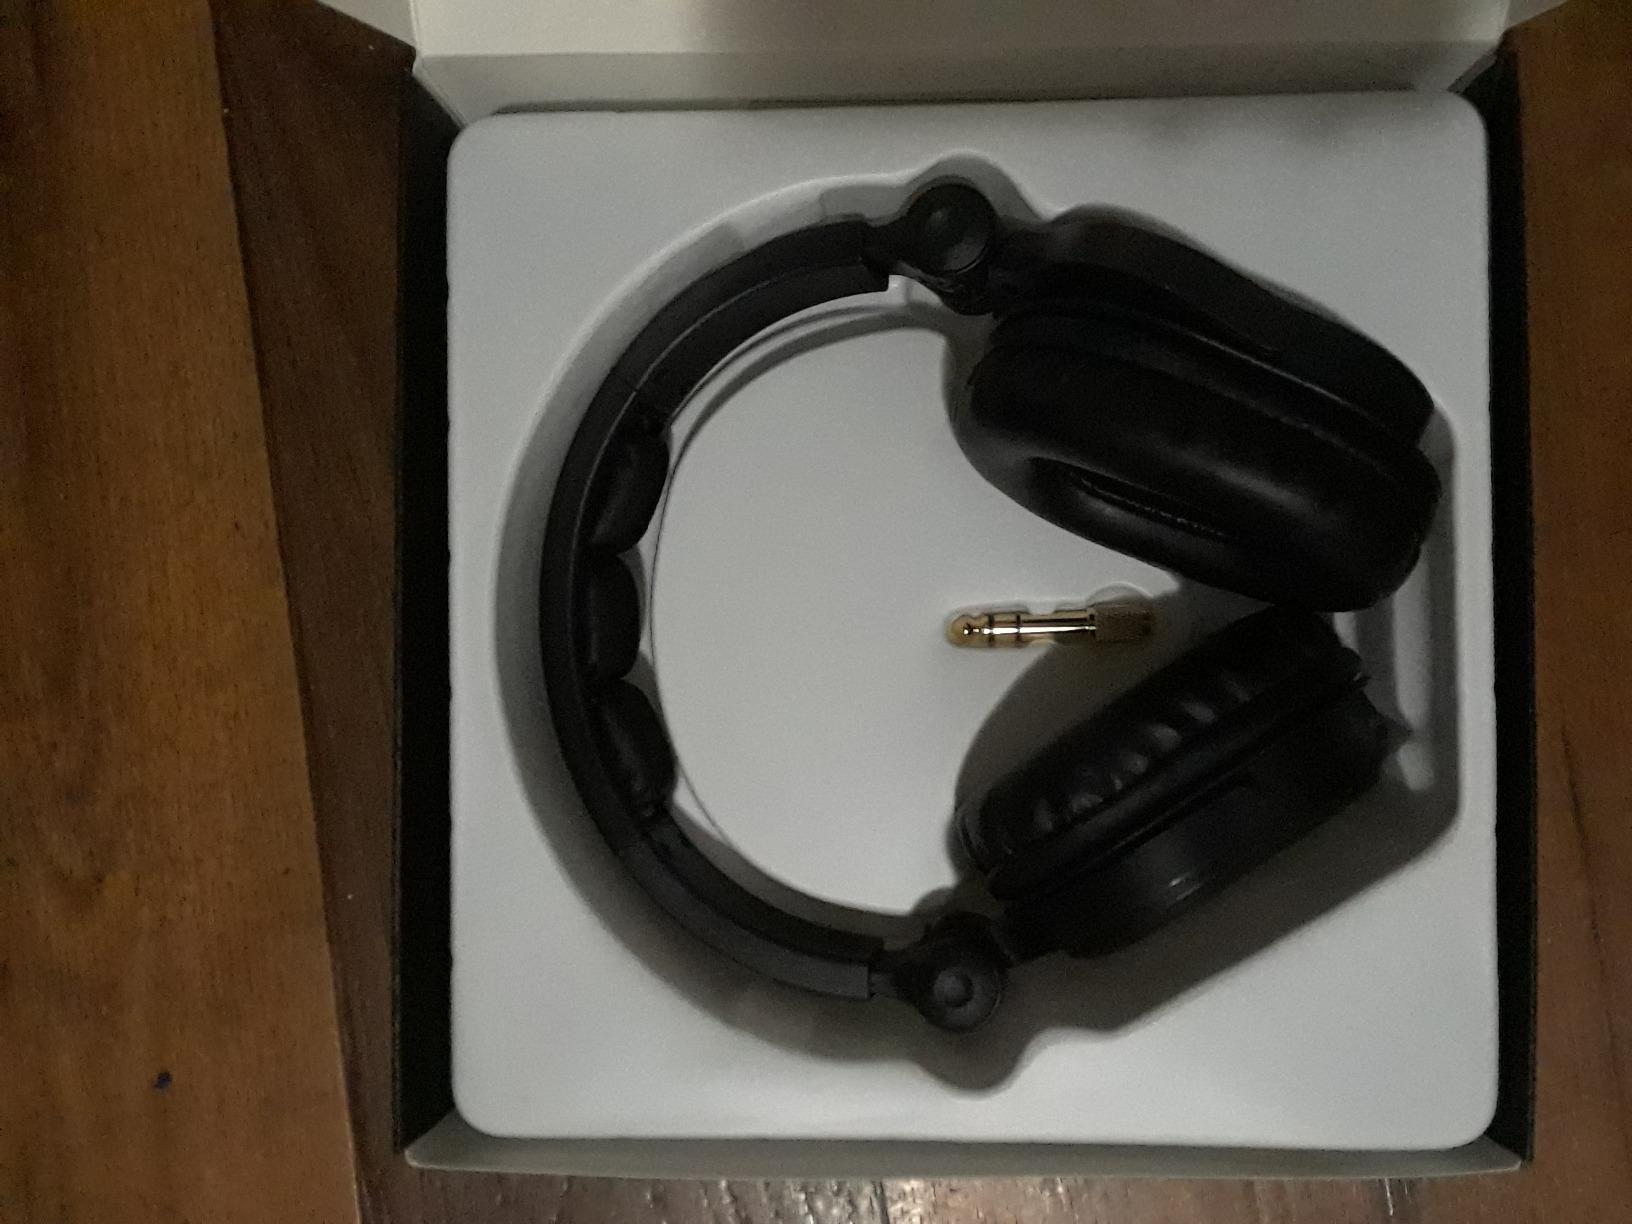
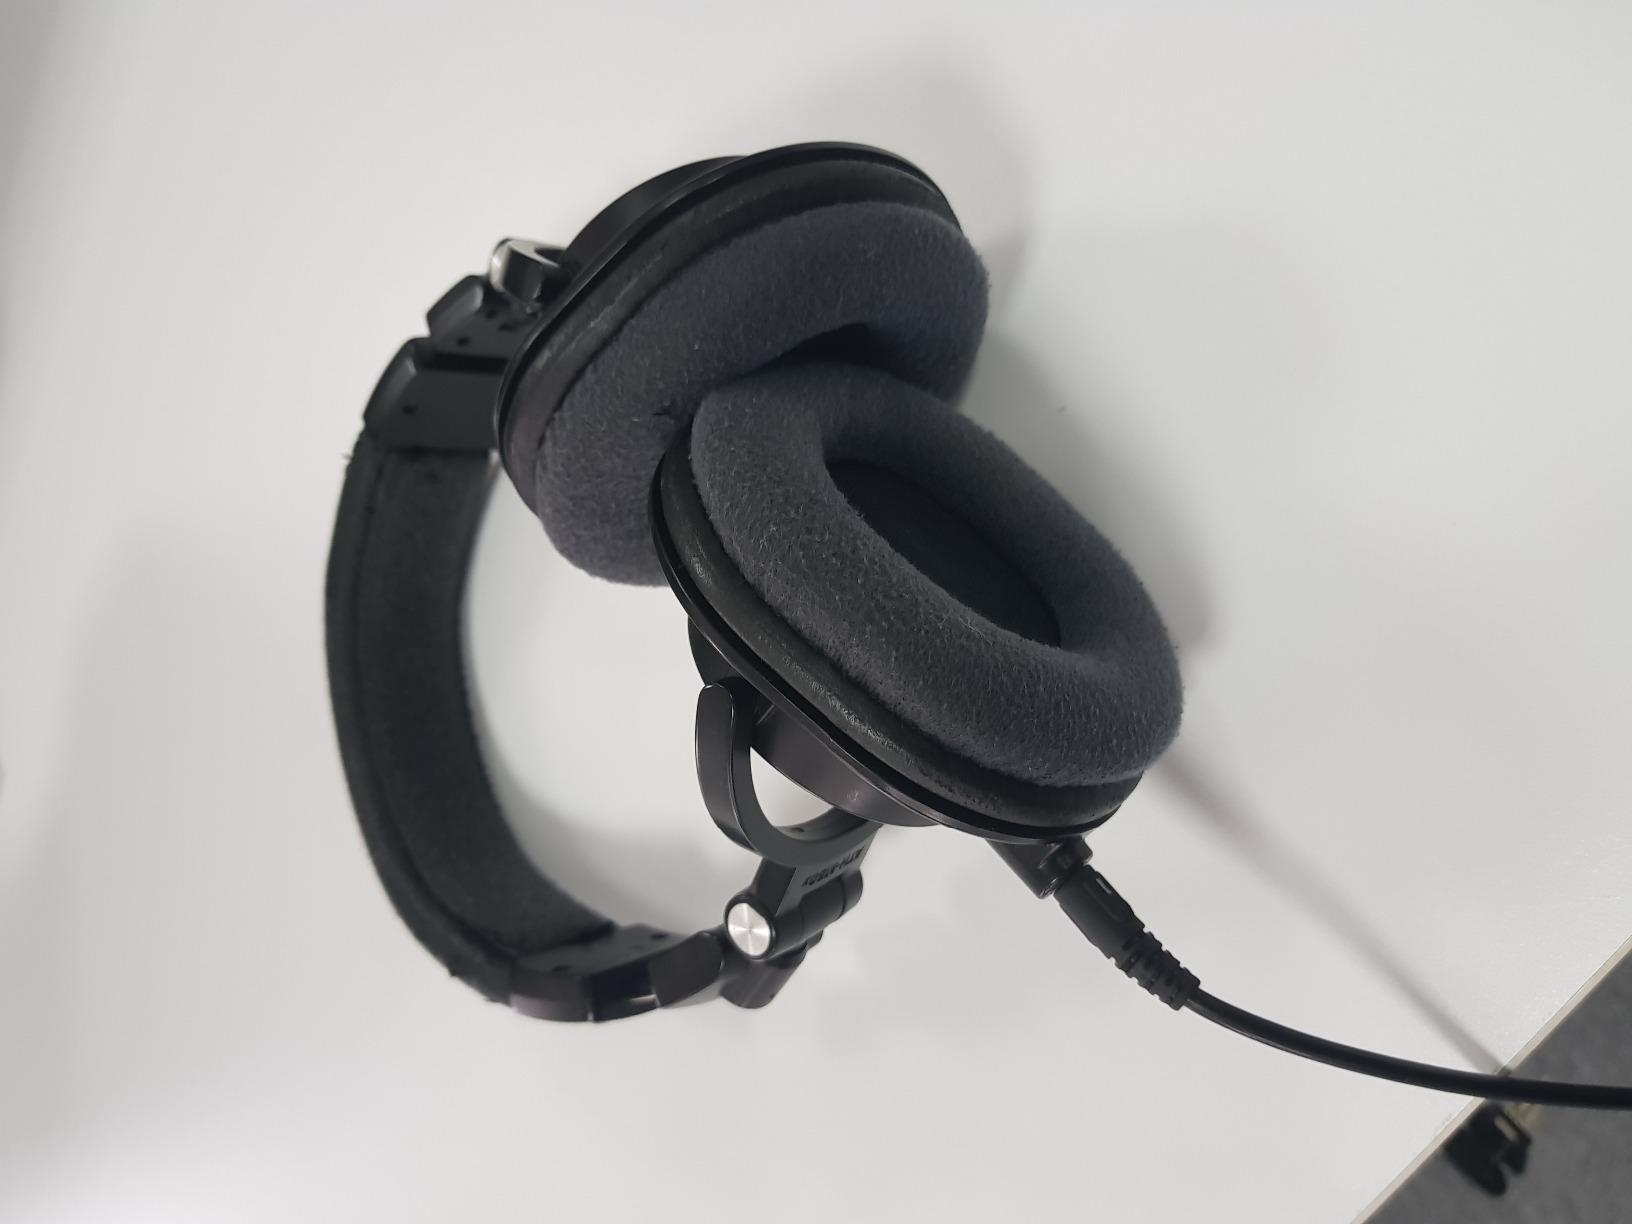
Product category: headphones
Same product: no